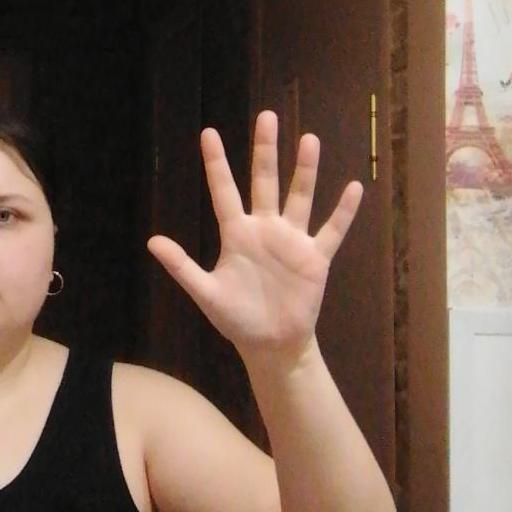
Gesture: palm